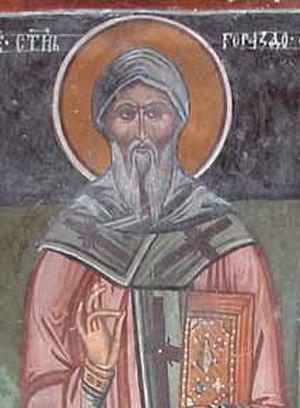
Gorazd de Bulgarie est un saint de l'Église orthodoxe bulgare, disciple de Cyrille et Méthode, considéré comme l'un des Sept Saints de l'Église bulgare avec saint Cyrille, saint Méthode, saint Clément, saint Naum, saint Angelar et saint Sava.